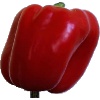
Label: Pepper Red 1